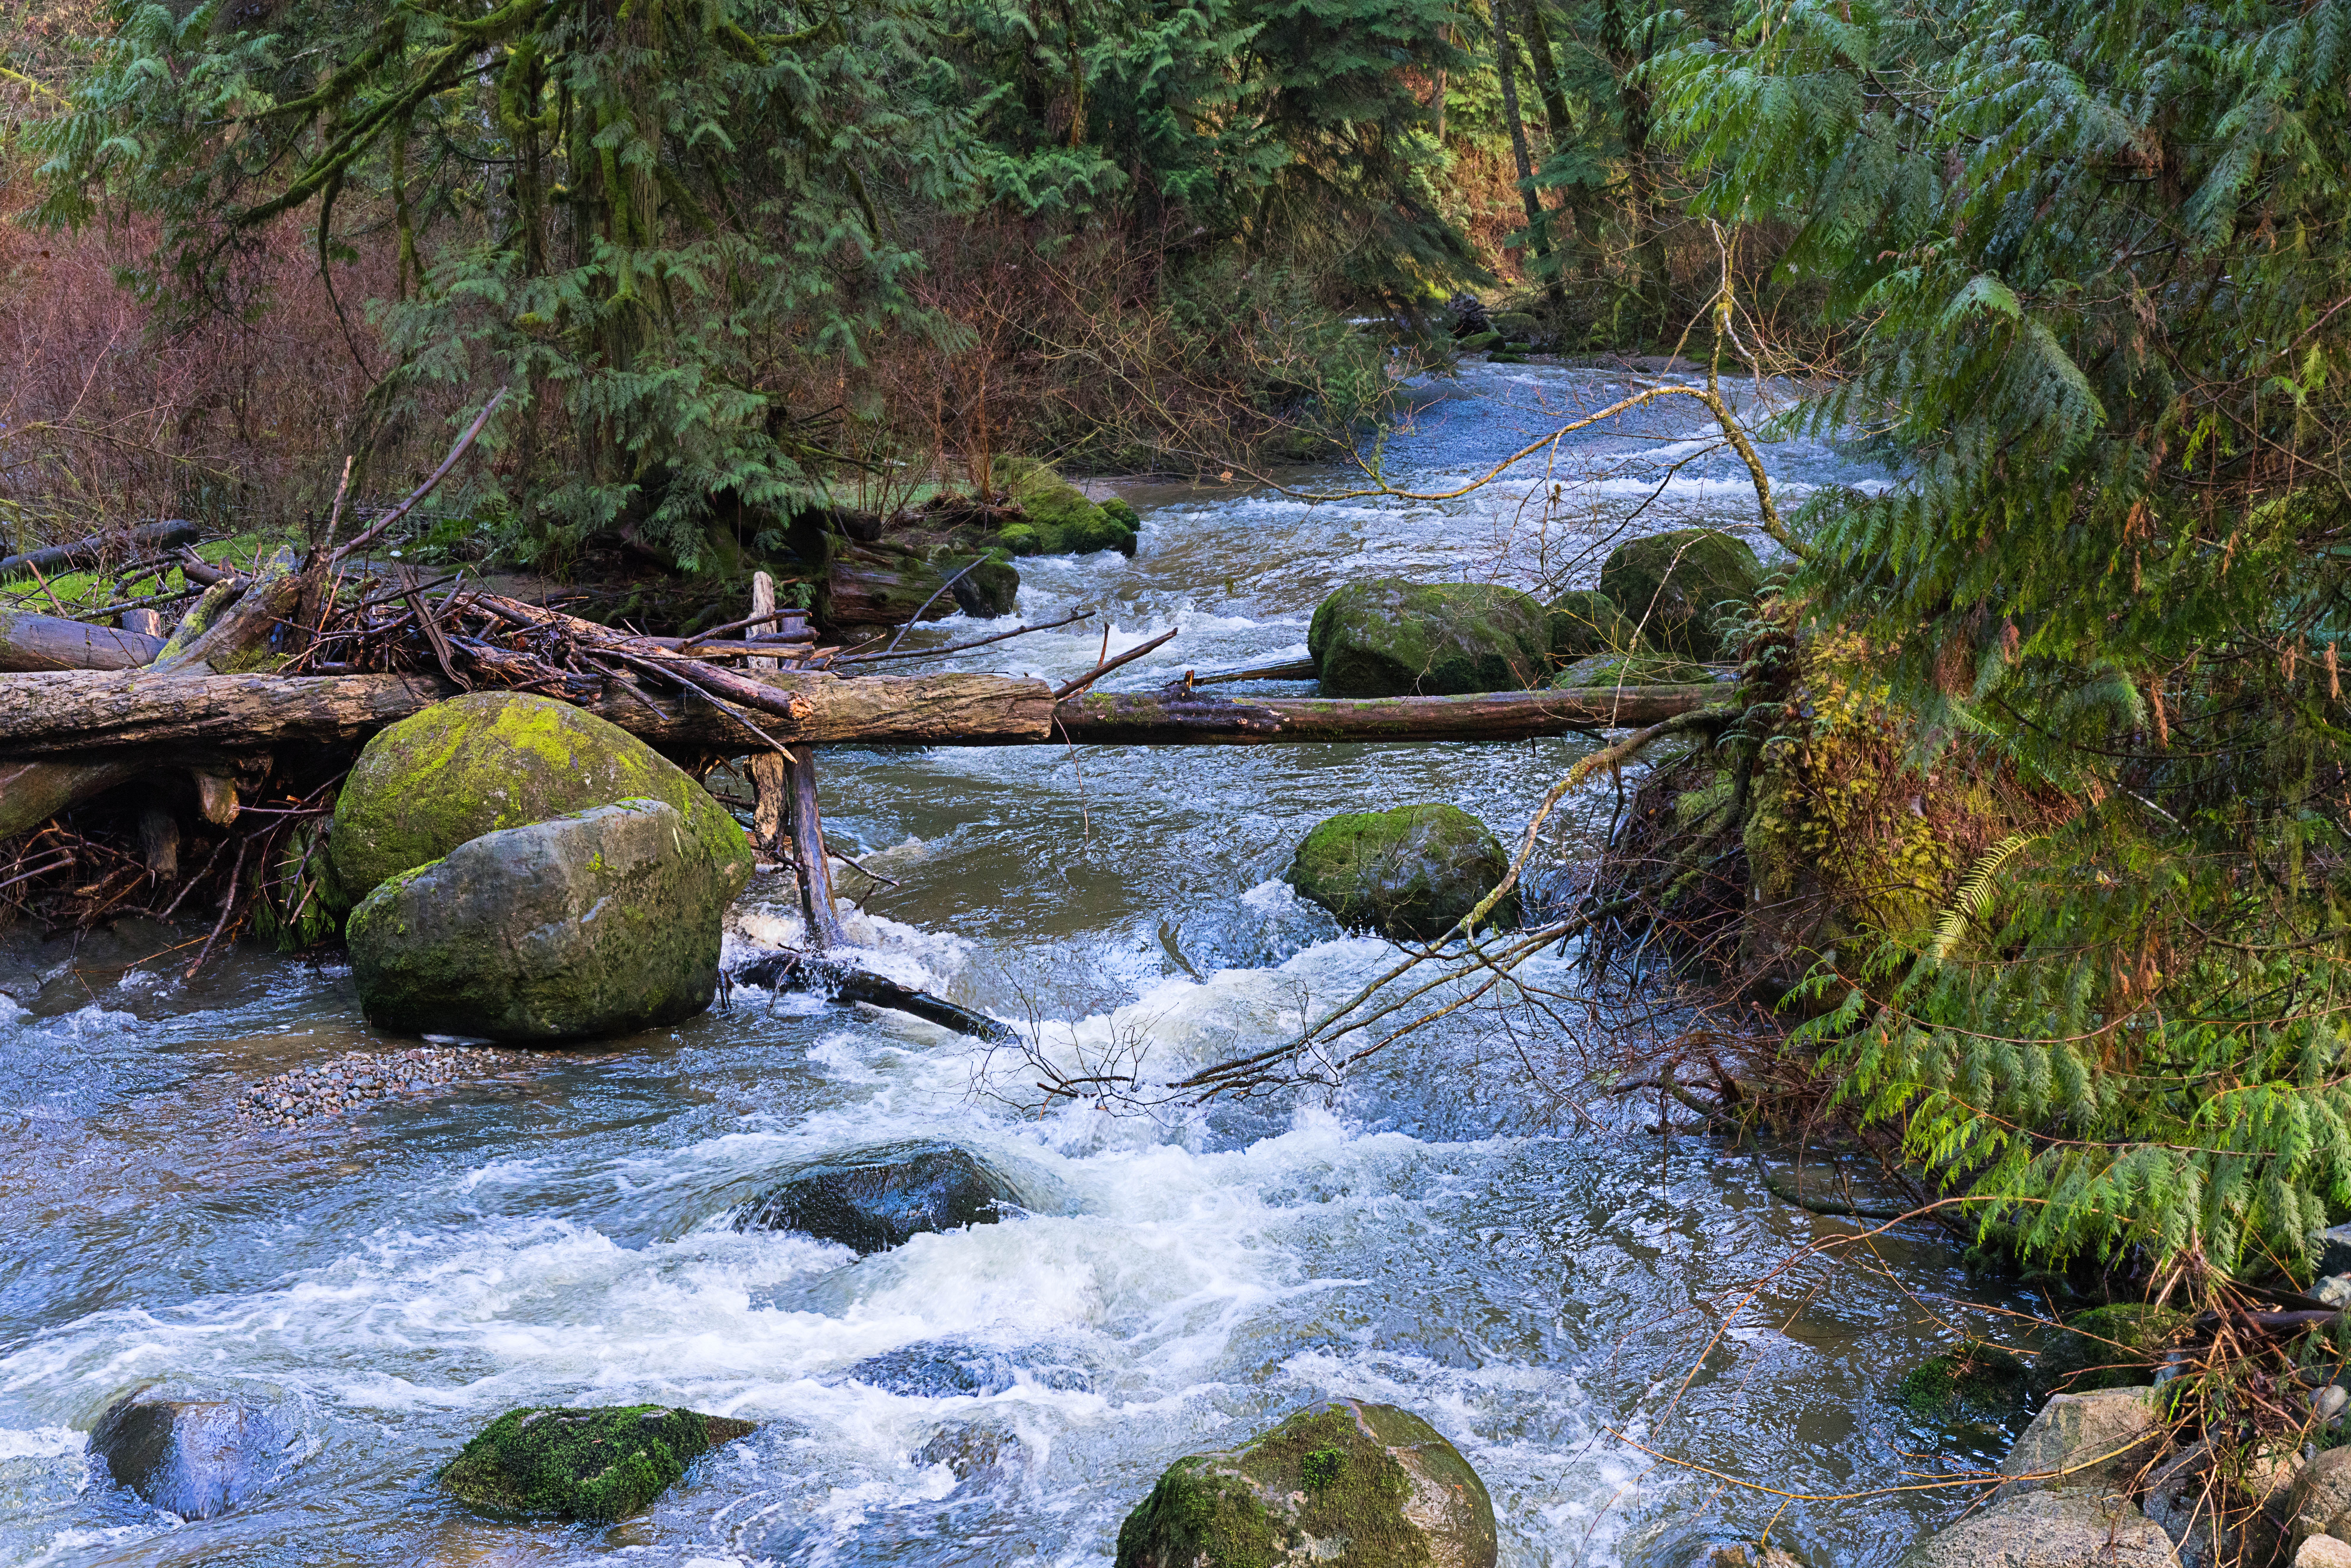
water, nature, forest, rock, waterfall, creek, wilderness, river, stream, spring, scenic, rapid, body of water, rainforest, woodland, water feature, watercourse, landform, british columbia, natural environment, geographical feature, cliff falls, maple ridge